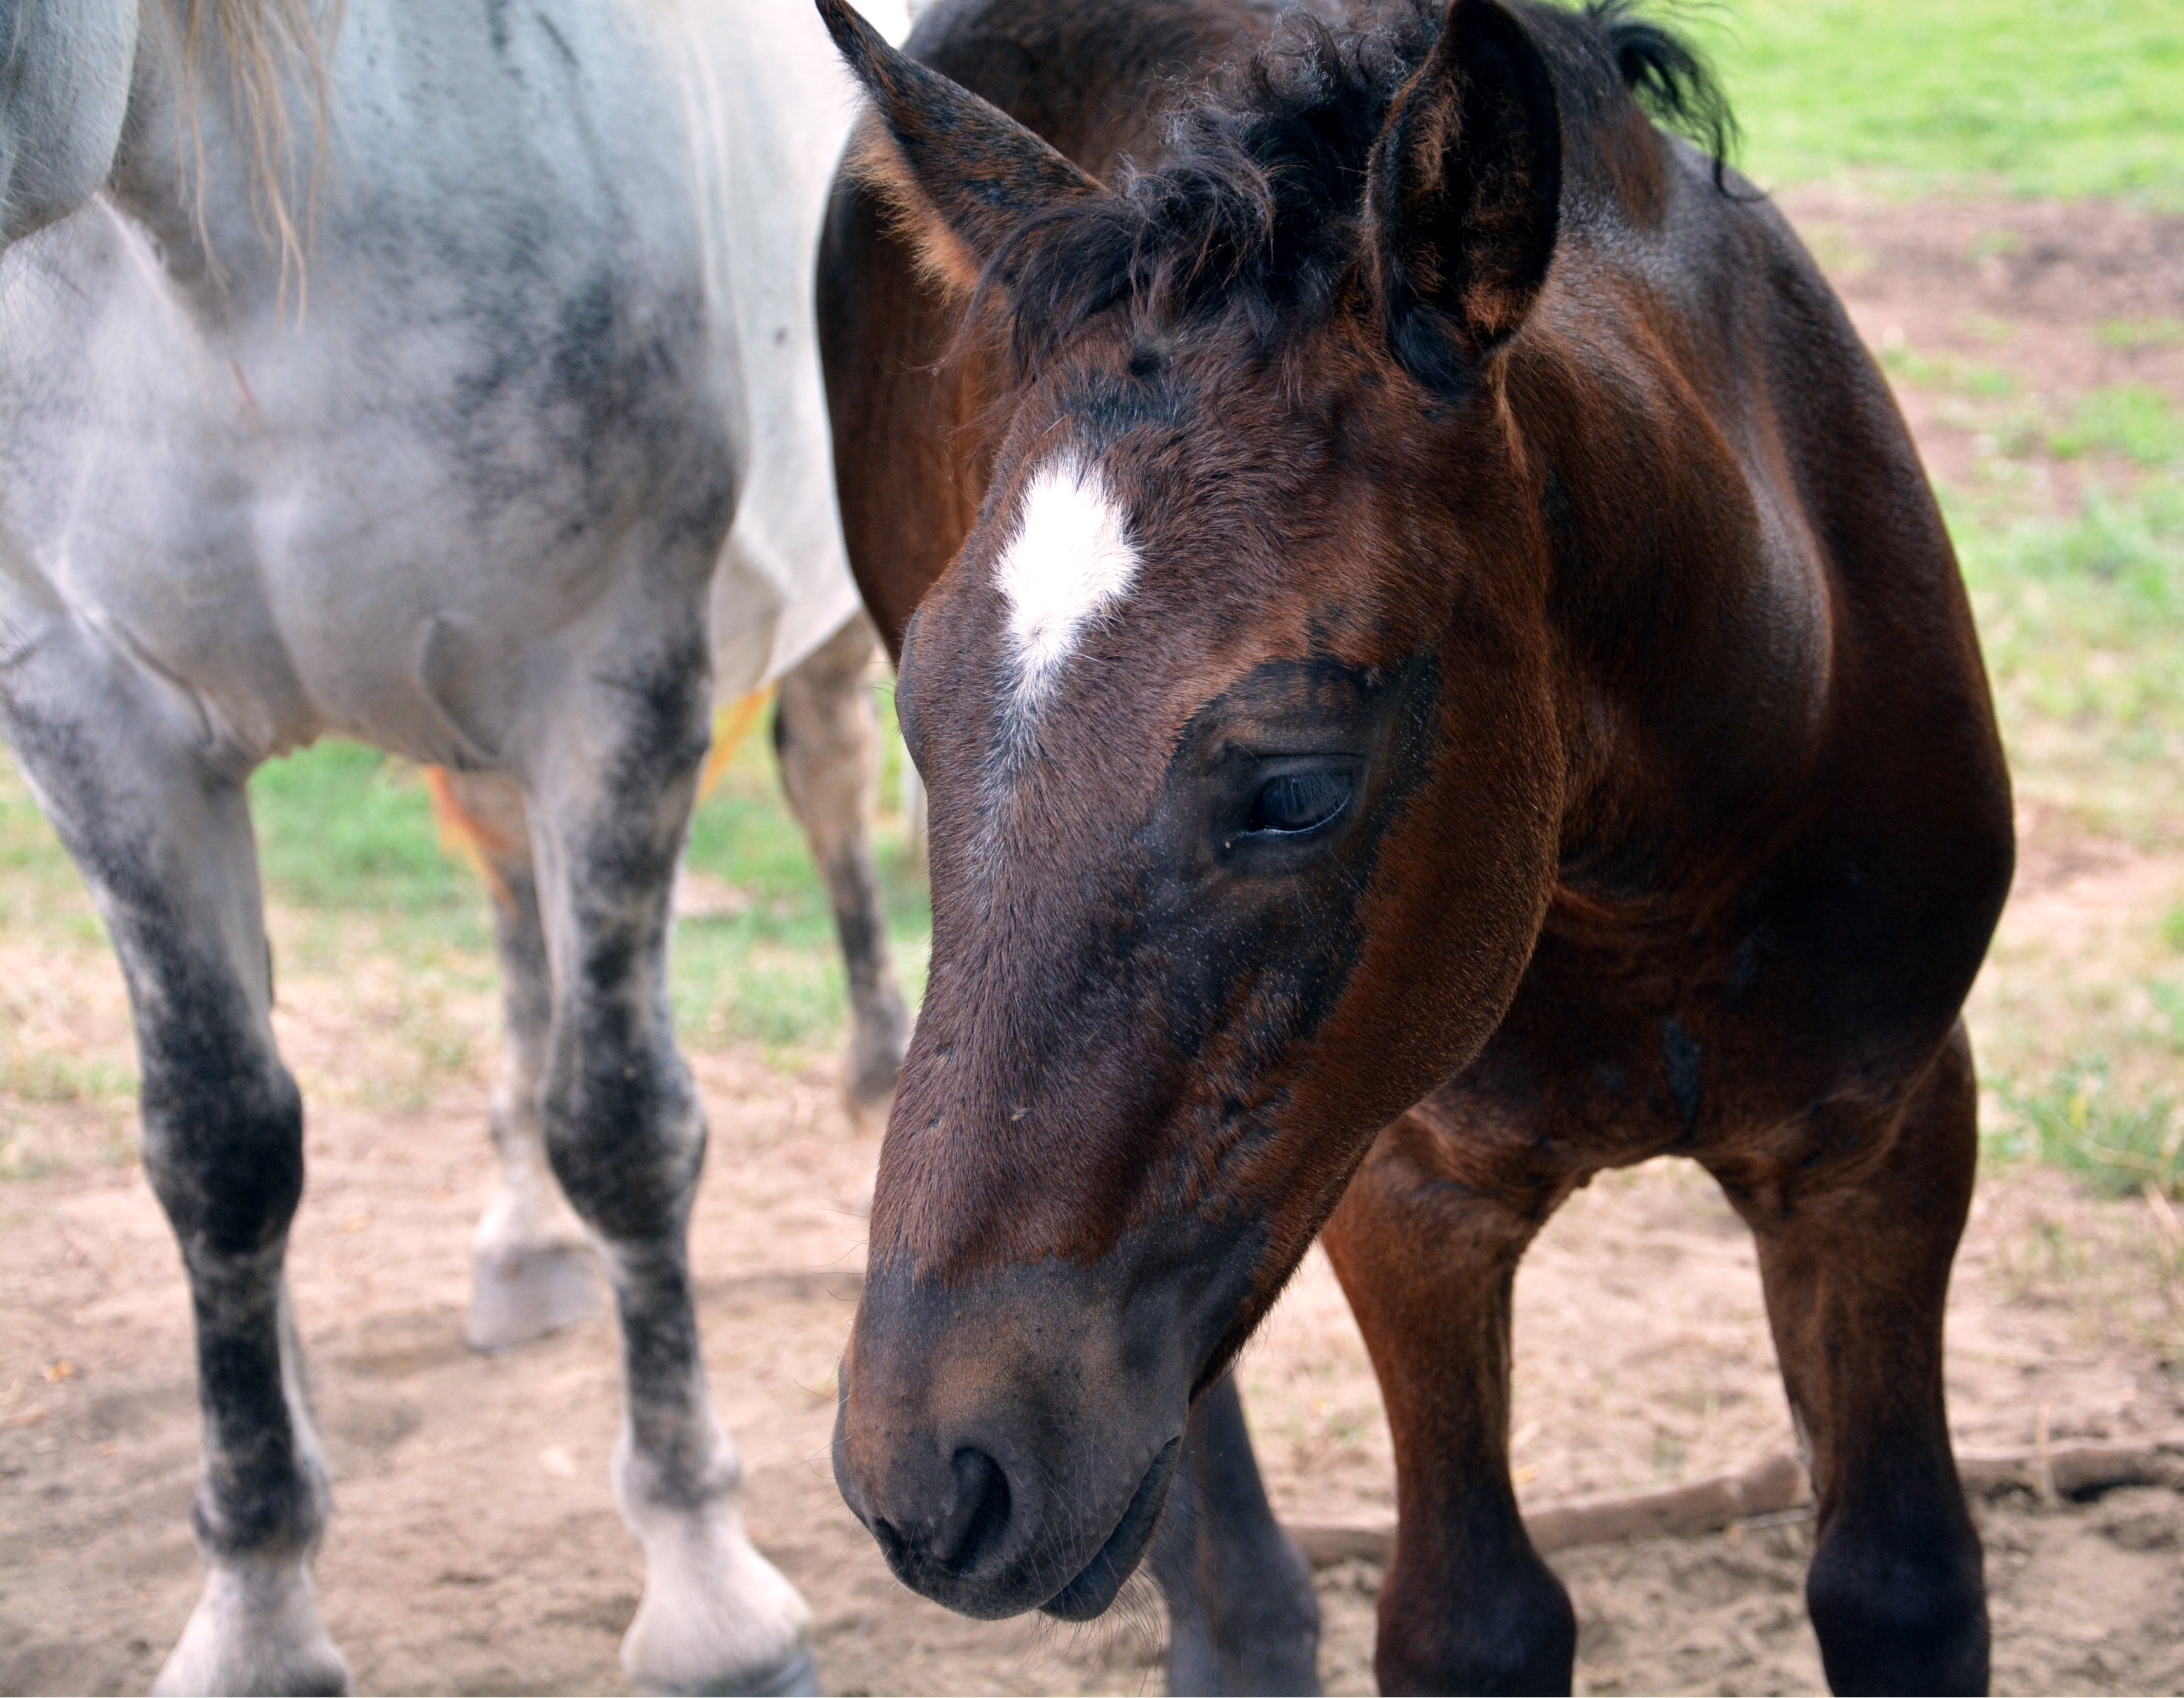
farm, animal, herd, pasture, grazing, horse, mammal, stallion, mane, fauna, vertebrate, mare, foal, pack animal, cattle like mammal, horse like mammal, mustang horse